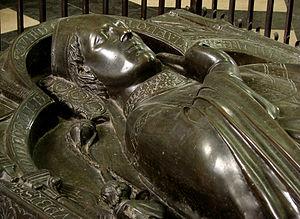
Gisant d'Evrard de Fouilloy, évêque d'Amiens de 1211 à 1222, bronze, 13ème siècle
La cathédrale Notre-Dame d'Amiens est une église catholique située à Amiens dans le département français de la Somme en région Hauts-de-France.